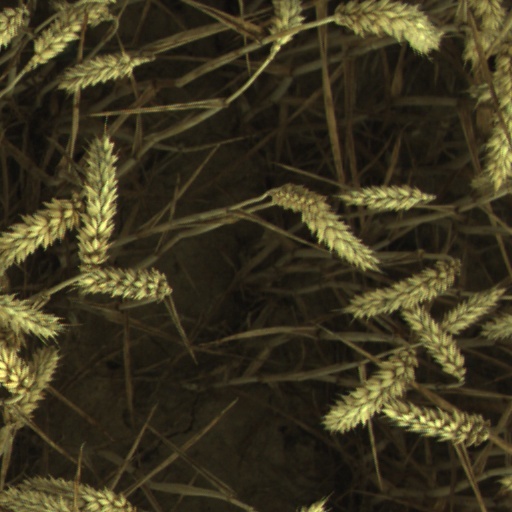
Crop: wheat